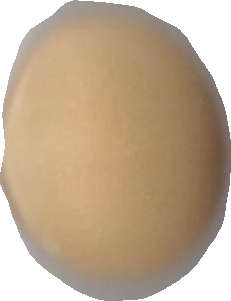
Variety: Grobogan